1996–97 NCAA Division I men's ice hockey season

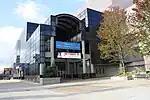
The Bradley Center served as the host for the 1997 Frozen Four

The 1996–97 NCAA Division I men's ice hockey season began in October 1996 and concluded with the 1997 NCAA Division I men's ice hockey tournament's championship game on March 29, 1997, at the Bradley Center in Milwaukee, Wisconsin. This was the 50th season in which an NCAA ice hockey championship was held and is the 103rd year overall where an NCAA school fielded a team.